Diabolik

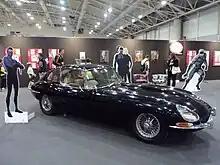
A Jaguar E-Type, Diabolik's car, at the Romics 2015

Diabolik uses a variety of weapons and gadgets to stun or kill his enemies. He neither owns nor uses firearms, preferring stealth. He uses stun gas if necessary, but avoids it when he can. He also uses daggers to kill his enemies in seconds. He has a variety of gadgets for quick usage, some of them as an aid in his robbery. Diabolik carries various radio-controlled equipment, that trigger specific objects into helping him, placed over Clerville (for example: traffic lights to create green waves, sprinklers that spray black paint onto incoming police cars, train ramps). He once inserted a device in Ginko's car to activate his airbag during a police pursuit. He has a variety of weapons inside his Jaguar to aid him, such as Gatling guns or heat-seeking missiles. He uses wiretaps and mini cameras to spy on others, and he communicates with Eva via a walkie-talkie hidden in his watch.